ASV Mark II radar

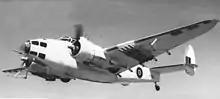
This Hudson is equipped forward-firing LRASV antennas, with the transmitter on the nose and the receivers under each wing, angled outboard.

After the invention of the cavity magnetron in early 1940, all of the British forces began development of radars using the system, which generated microwaves at around 10 cm wavelength. Among these were the Air Ministry teams who had developed both AI and ASV, and had now turned their attention to AIS and ASVS, the S standing for "senitmetric". Tests in April 1941 with early lash-up devices against HMS "Sealion" showed they could detect semi-submerged submarine at several miles range.